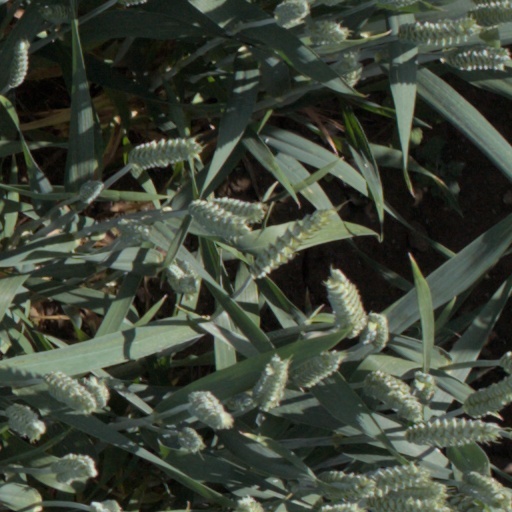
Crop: wheat